Youds

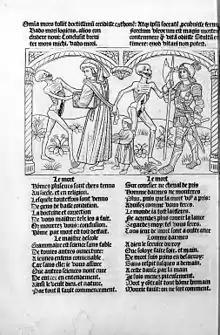
Danse Macabre - Schoolmaster and Man-at-arms, 1486

The surname next appears in 1588 recording the marriage of Richardus Yoldes & Margareta Collye in St Andrew's Church, Bebington.